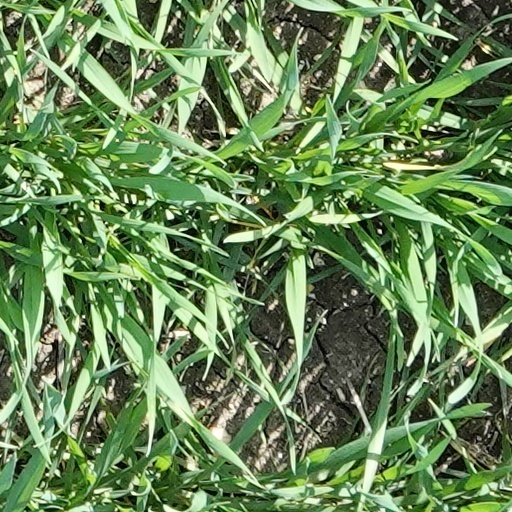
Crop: wheat